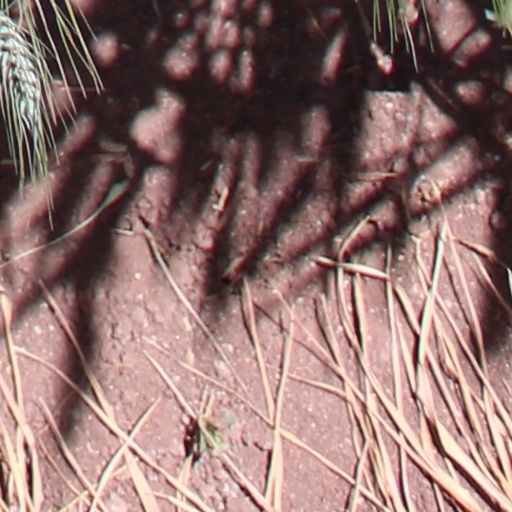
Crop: wheat